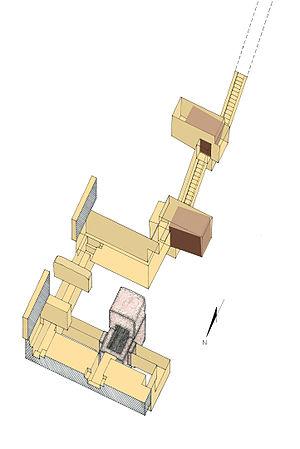
La pyramide sud de Mazghouna est attribuée à Amenemhat IV. Découverte et explorée au début du XXᵉ siècle par l'égyptologue Ernest Mackay, elle devait avoir une base de 52,50 mètres de côté mais est restée inachevée. Le site est réduit à une tranchée creusée dans le sol rocheux et aux ruines d'un mur d'enceinte.
Alors que les premières pyramides d'Égypte étaient composées de degrés superposés, les architectes de la fin de la IIIᵉ dynastie et du commencement de la IVᵉ dynastie ont perfectionné leurs techniques pour aboutir à des pyramides à faces lisses, dont les plus magnifiques représentantes sont les pyramides de Gizeh.